Black Painting incident

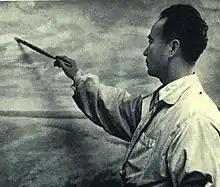
Wu Zuoren, who was criticized as a "black painter"

In 1966, Mao Zedong and others launched the Cultural Revolution in mainland China As early as 1964, Jiang Qing, Kang Sheng, and others criticised the late master of traditional Chinese painting Qi Baishi. In the early stage of the Cultural Revolution, Qi Baishi was "down", and Huang Zhou became the first Black Painter to be publicly criticised In the late Cultural Revolution, from 1971 to 1973, feeling that hanging overwhelmingly massive slogans of Mao's "supreme instructions" in places where foreign guests were received, as was done all over the country, was inappropriate, Zhou Enlai, then Premier of the State Council, instructed several times that the artworks arranged by major hotels should conform to the national style and contain the spirit of the times, they should also demonstrate the high level of artistic attainment in China. At the same time, Zhou Enlai and others spearheaded the recovery and development of foreign trade, with exports resuming in 1972. Zhou Enlai, Li Xiannian, and others believed that exporting paintings could earn foreign exchange, but found few buyers were interested in the revolutionary propaganda paintings. They printed publications and published a large number of paintings by artists such as Li Keran. Among them was the art catalogue ""Chinese Painting"" compiled and printed by the Shanghai Arts and Crafts Branch of China National Light Industrial Products Import and Export Corporation, in full color and with Chinese and English texts, as a marketing material for exporting Chinese fine art.